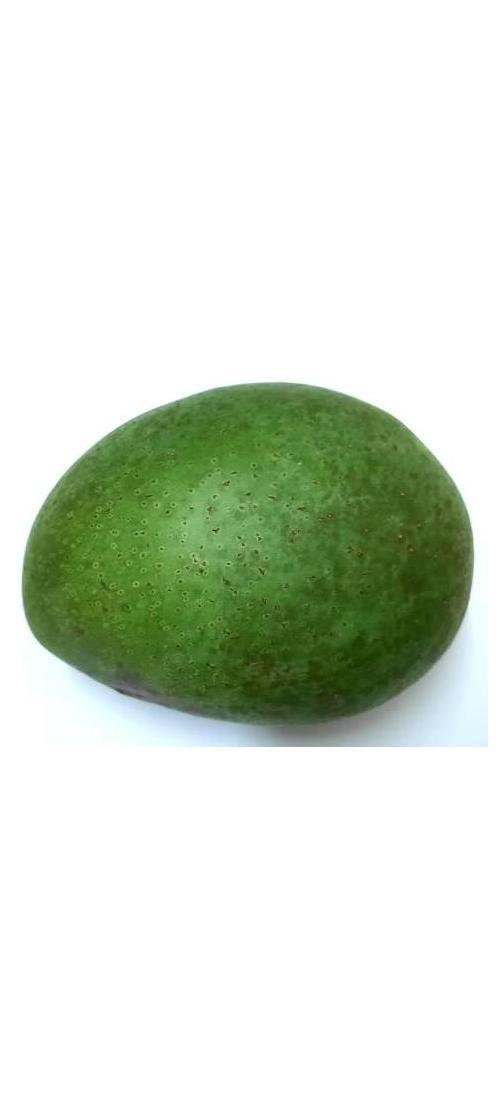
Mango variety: Ashshina Zhinuk